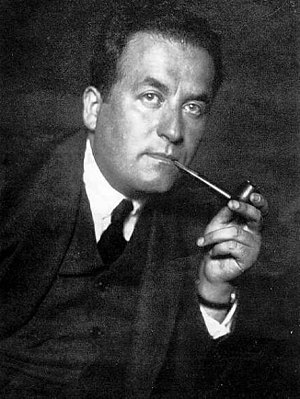
Samuel Josef Agnon
Samuel Josef Agnon var en israelsk, hebraisksproget forfatter. Han blev tildelt nobelprisen i litteratur i 1966 sammen med Nelly Sachs. I sine fortællinger søger Agnon tilbage til jødedommens rødder og religion.